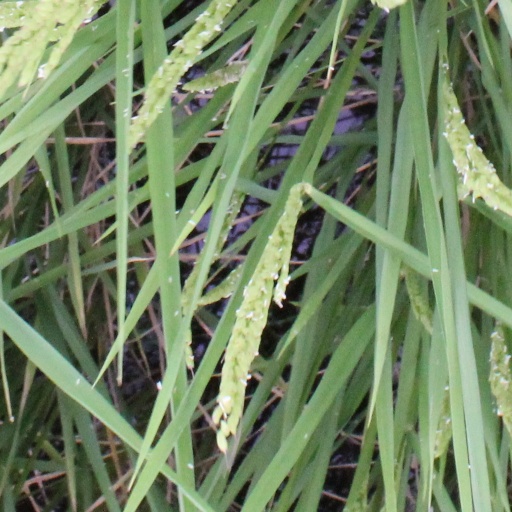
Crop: rice